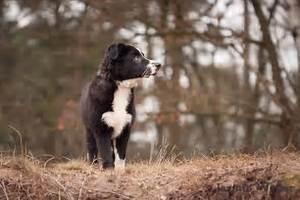
dog